Ryan Junee

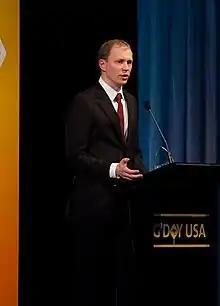
Junee at G'Day USA

Ryan Junee is an Australian-American entrepreneur. He is the founder of Parsable and is based in San Francisco.